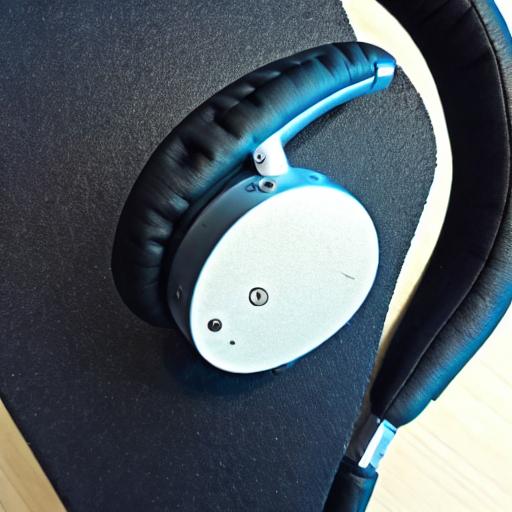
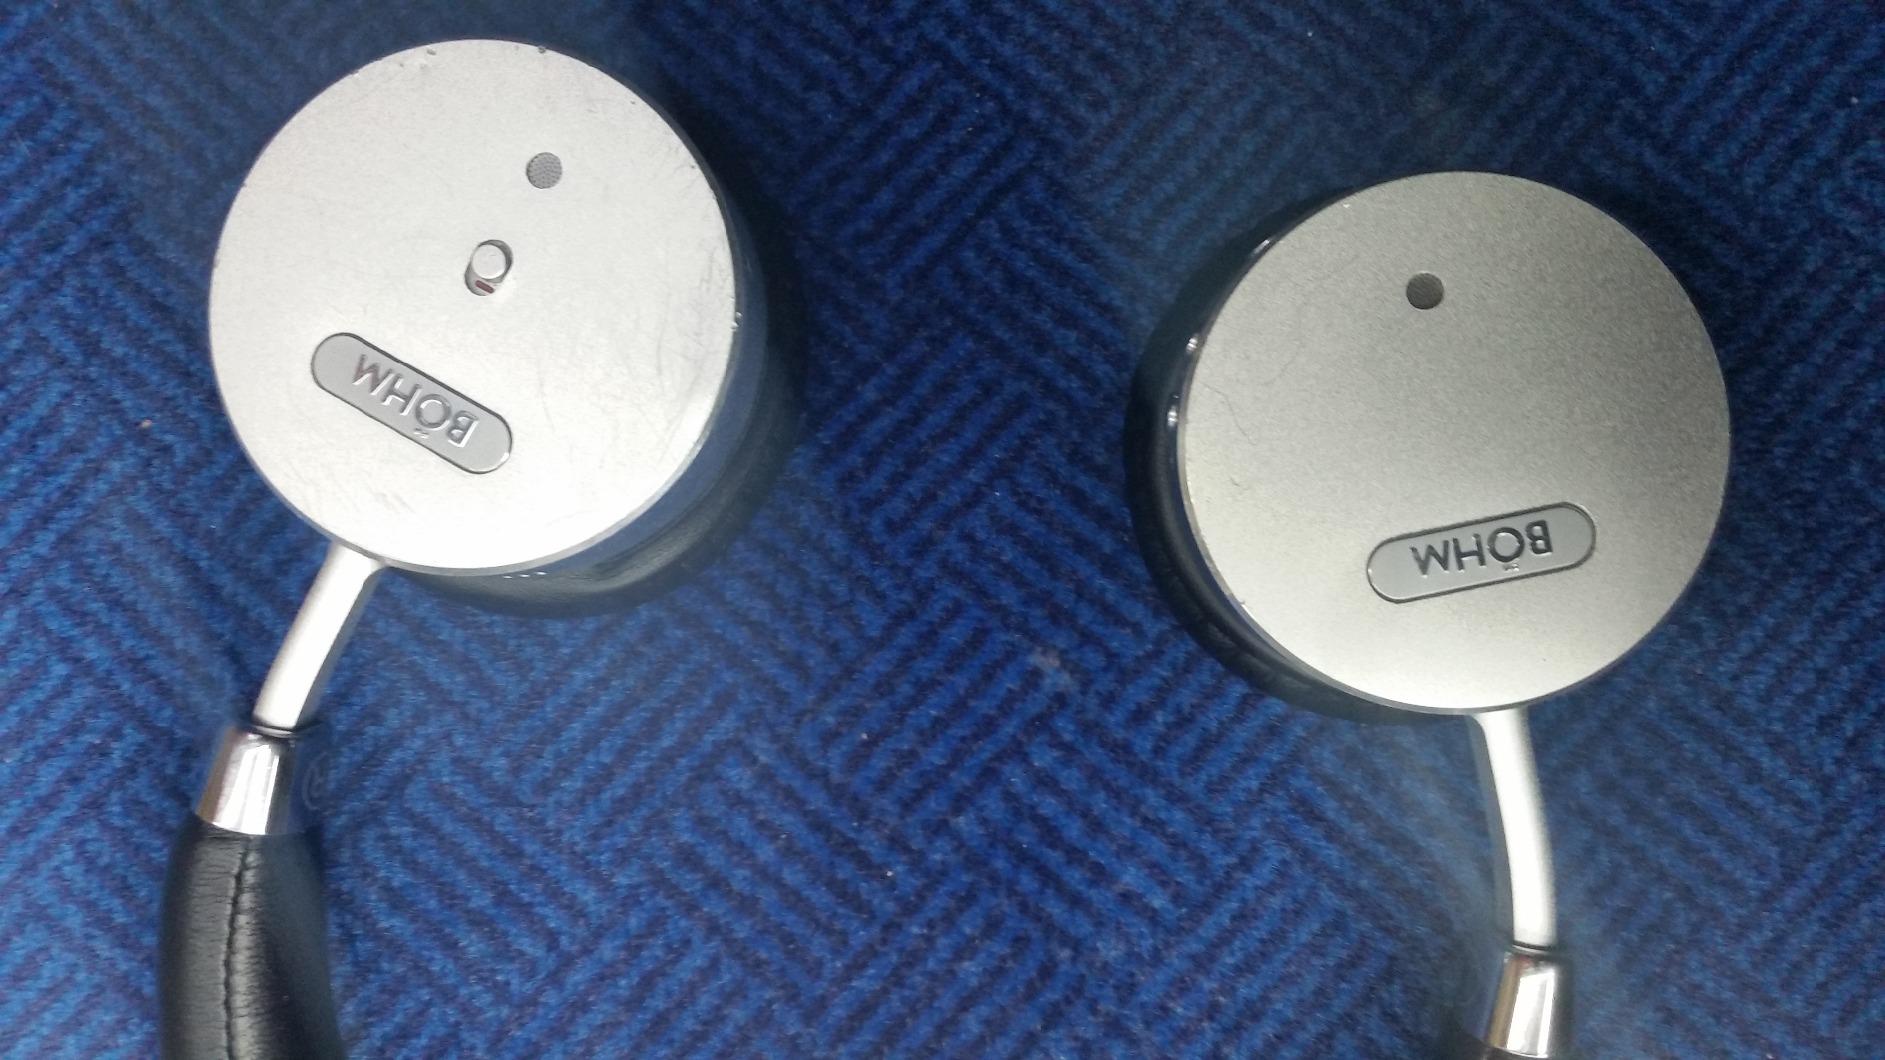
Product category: headphones
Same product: no